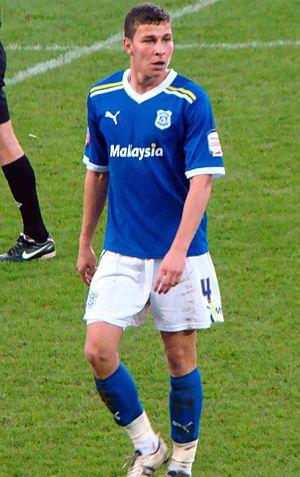
Filip Kiss, né le 13 octobre 1990 à Dunajská Streda, en Tchécoslovaquie, est un footballeur international slovaque. Il joue pour le club saoudien de Al-Ettifaq.